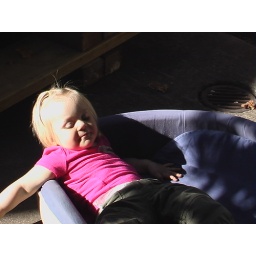
Olivia basking in puppy dog Fin's bed